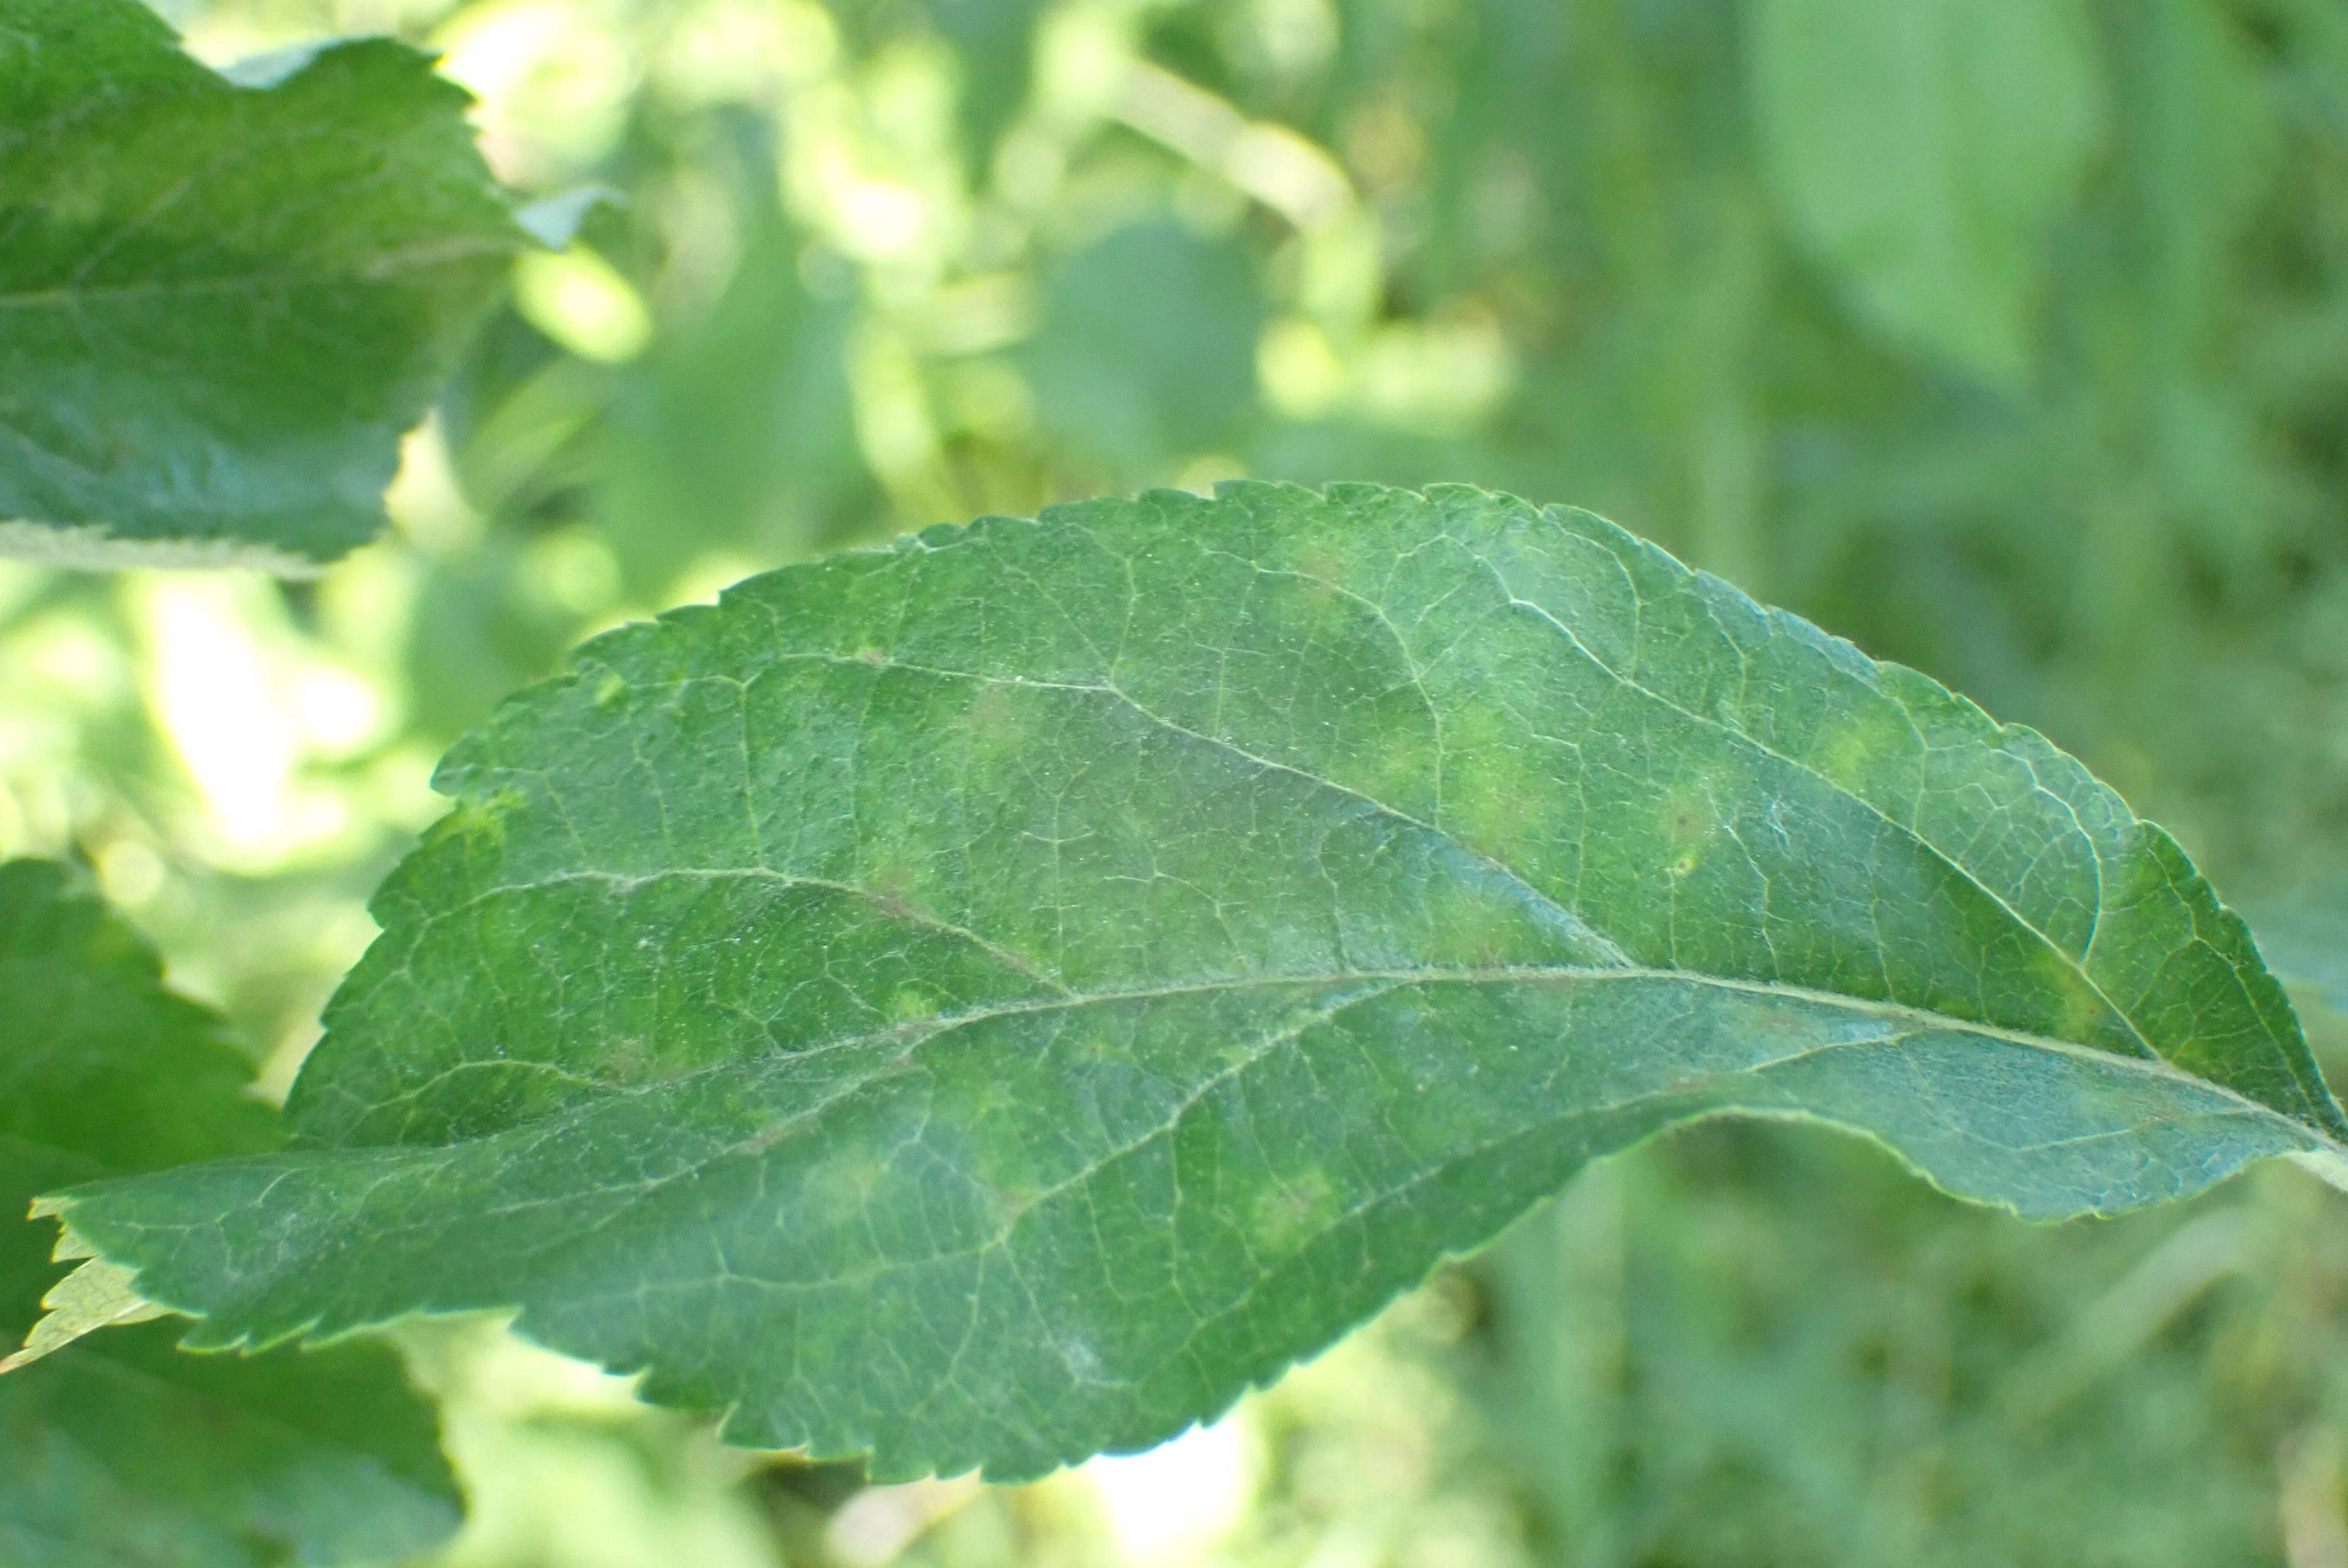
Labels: scab